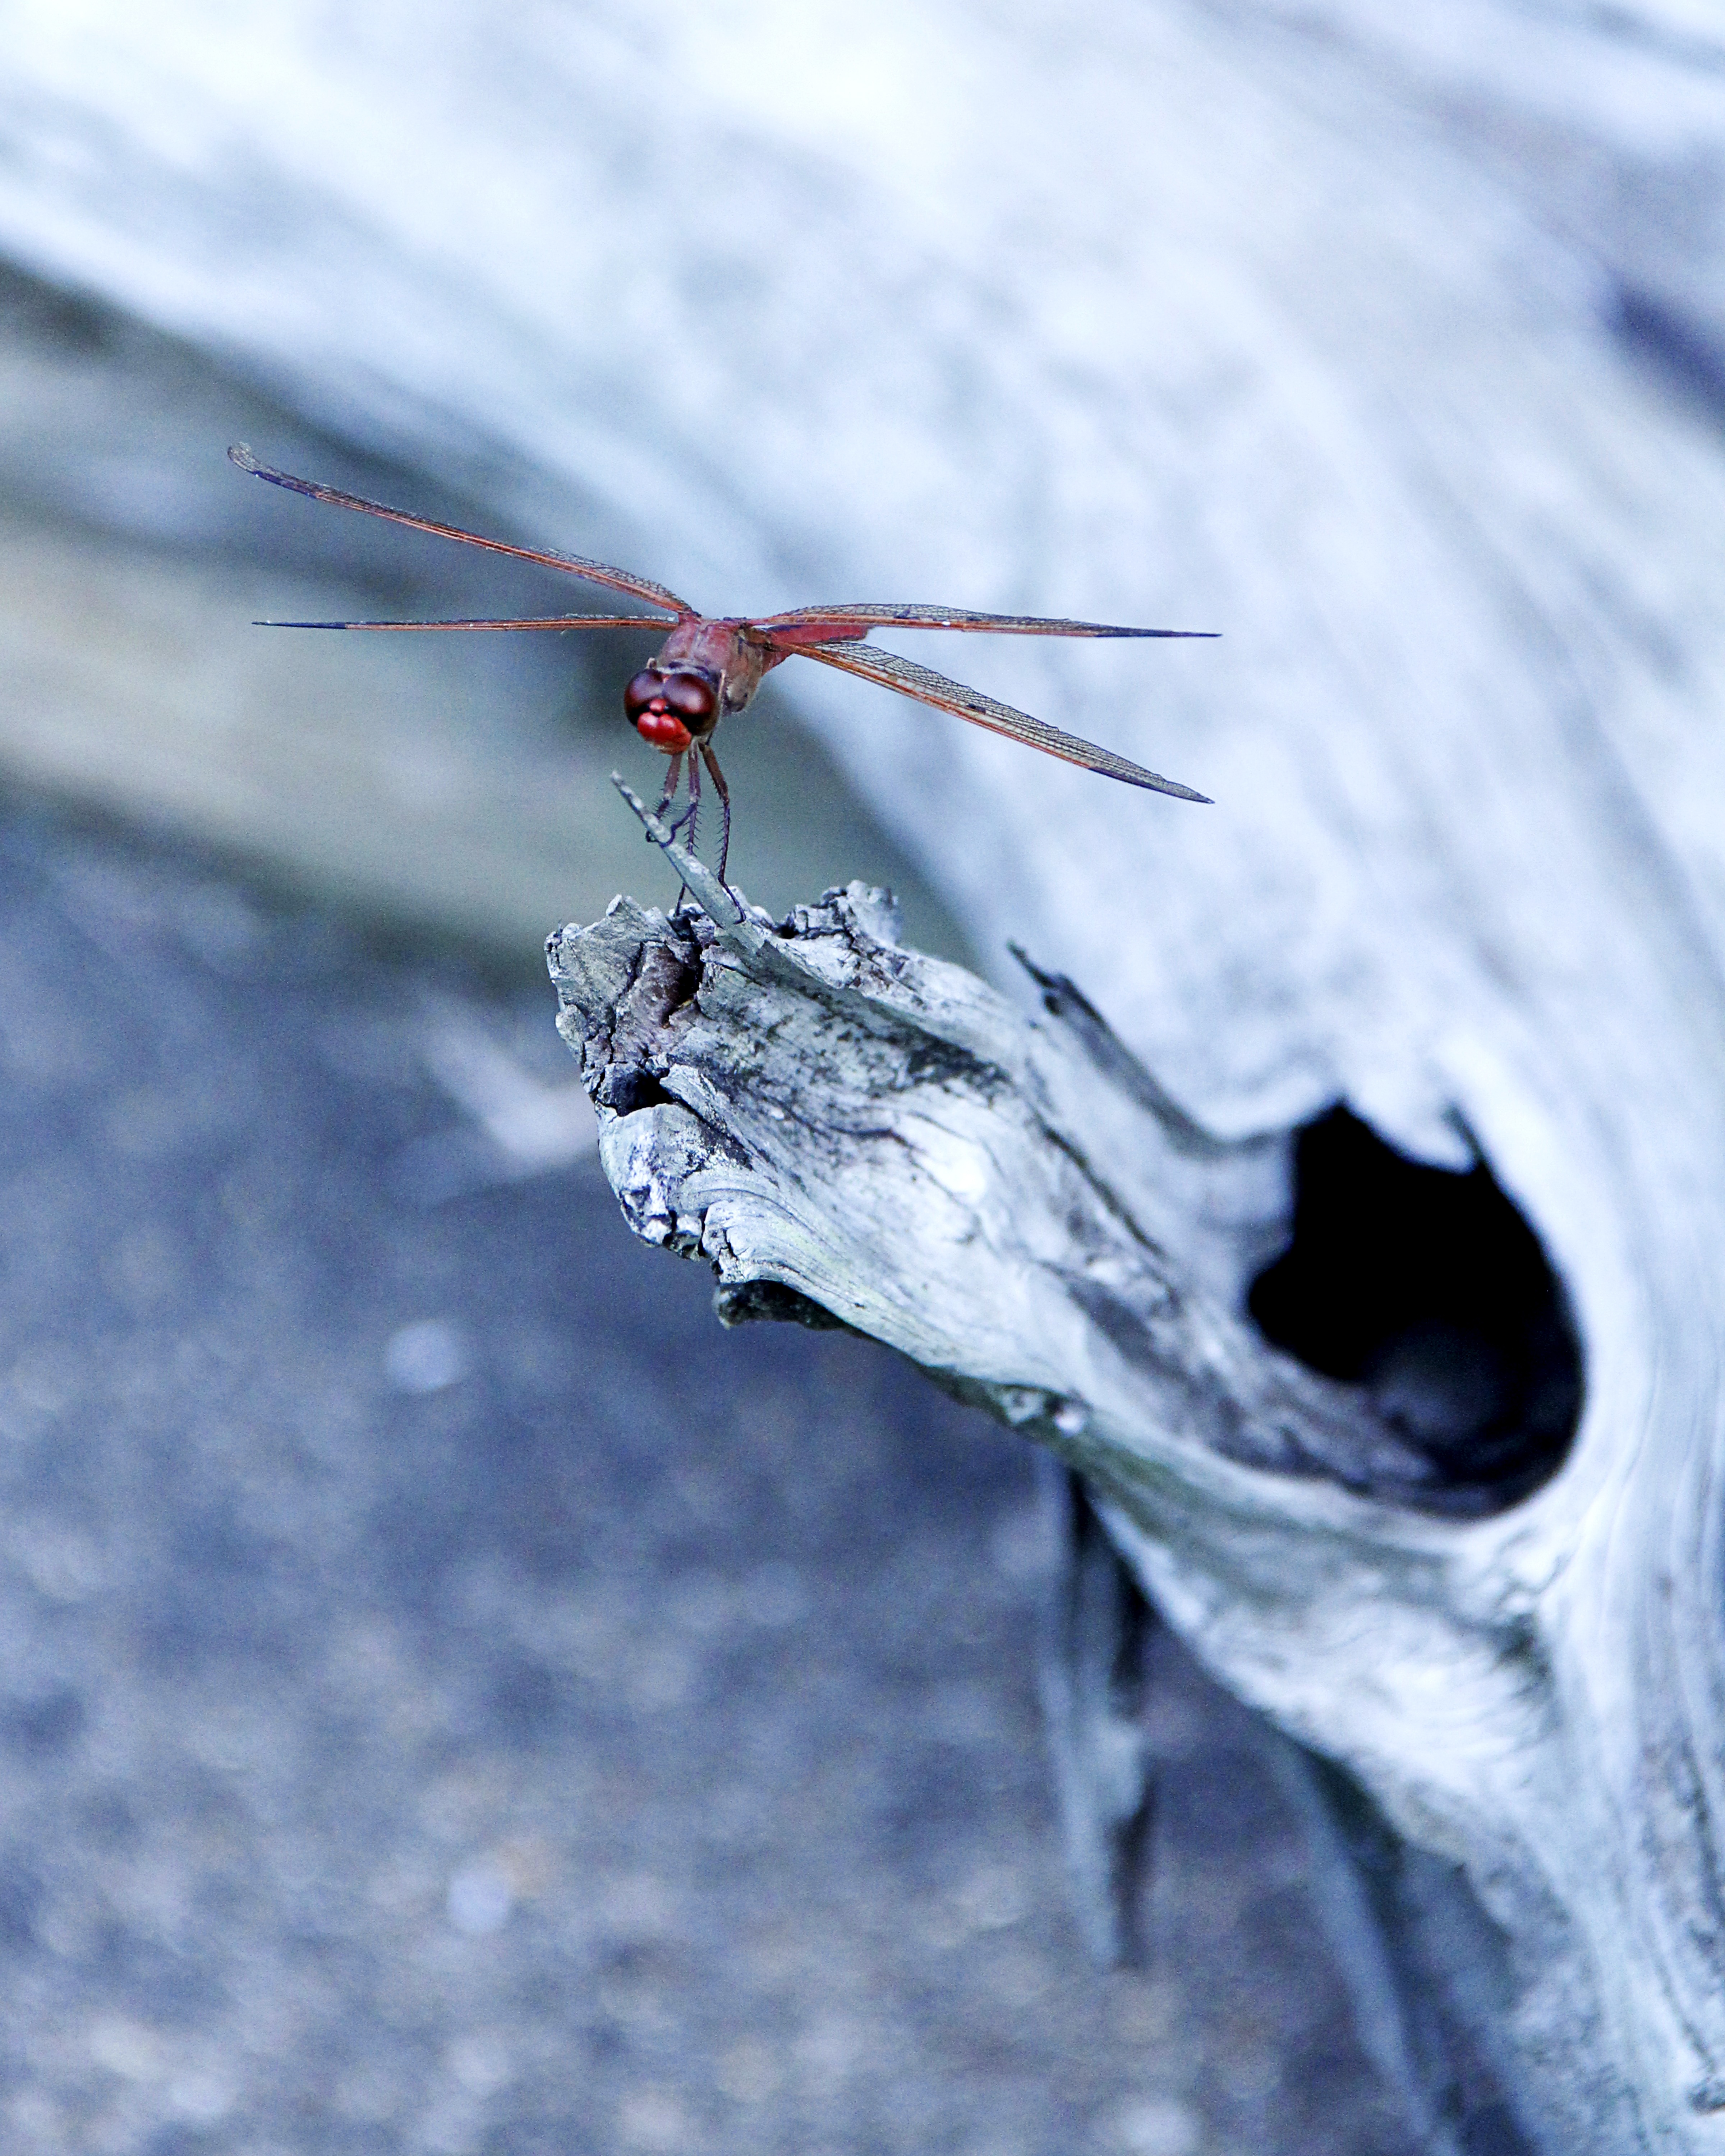
water, nature, snow, winter, wing, photography, leaf, frost, ice, red, insect, bug, blue, season, invertebrate, close up, dragonfly, freezing, macro photography, atmosphere of earth